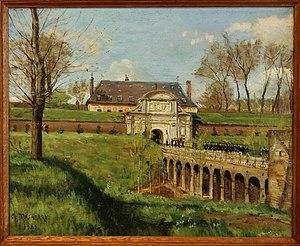
La porte de la citadelle d'Arras
Charles Paul Etienne Desavary, né le 6 février 1837 à Arras et mort dans la même ville le 10 juin 1885, est un artiste peintre, photographe, illustrateur et lithographe français.
Cet article recense les monuments historiques d'Arras, en France.